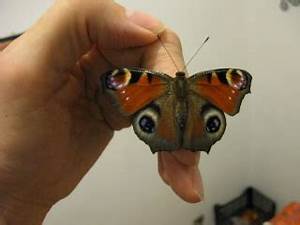
Label: butterfly